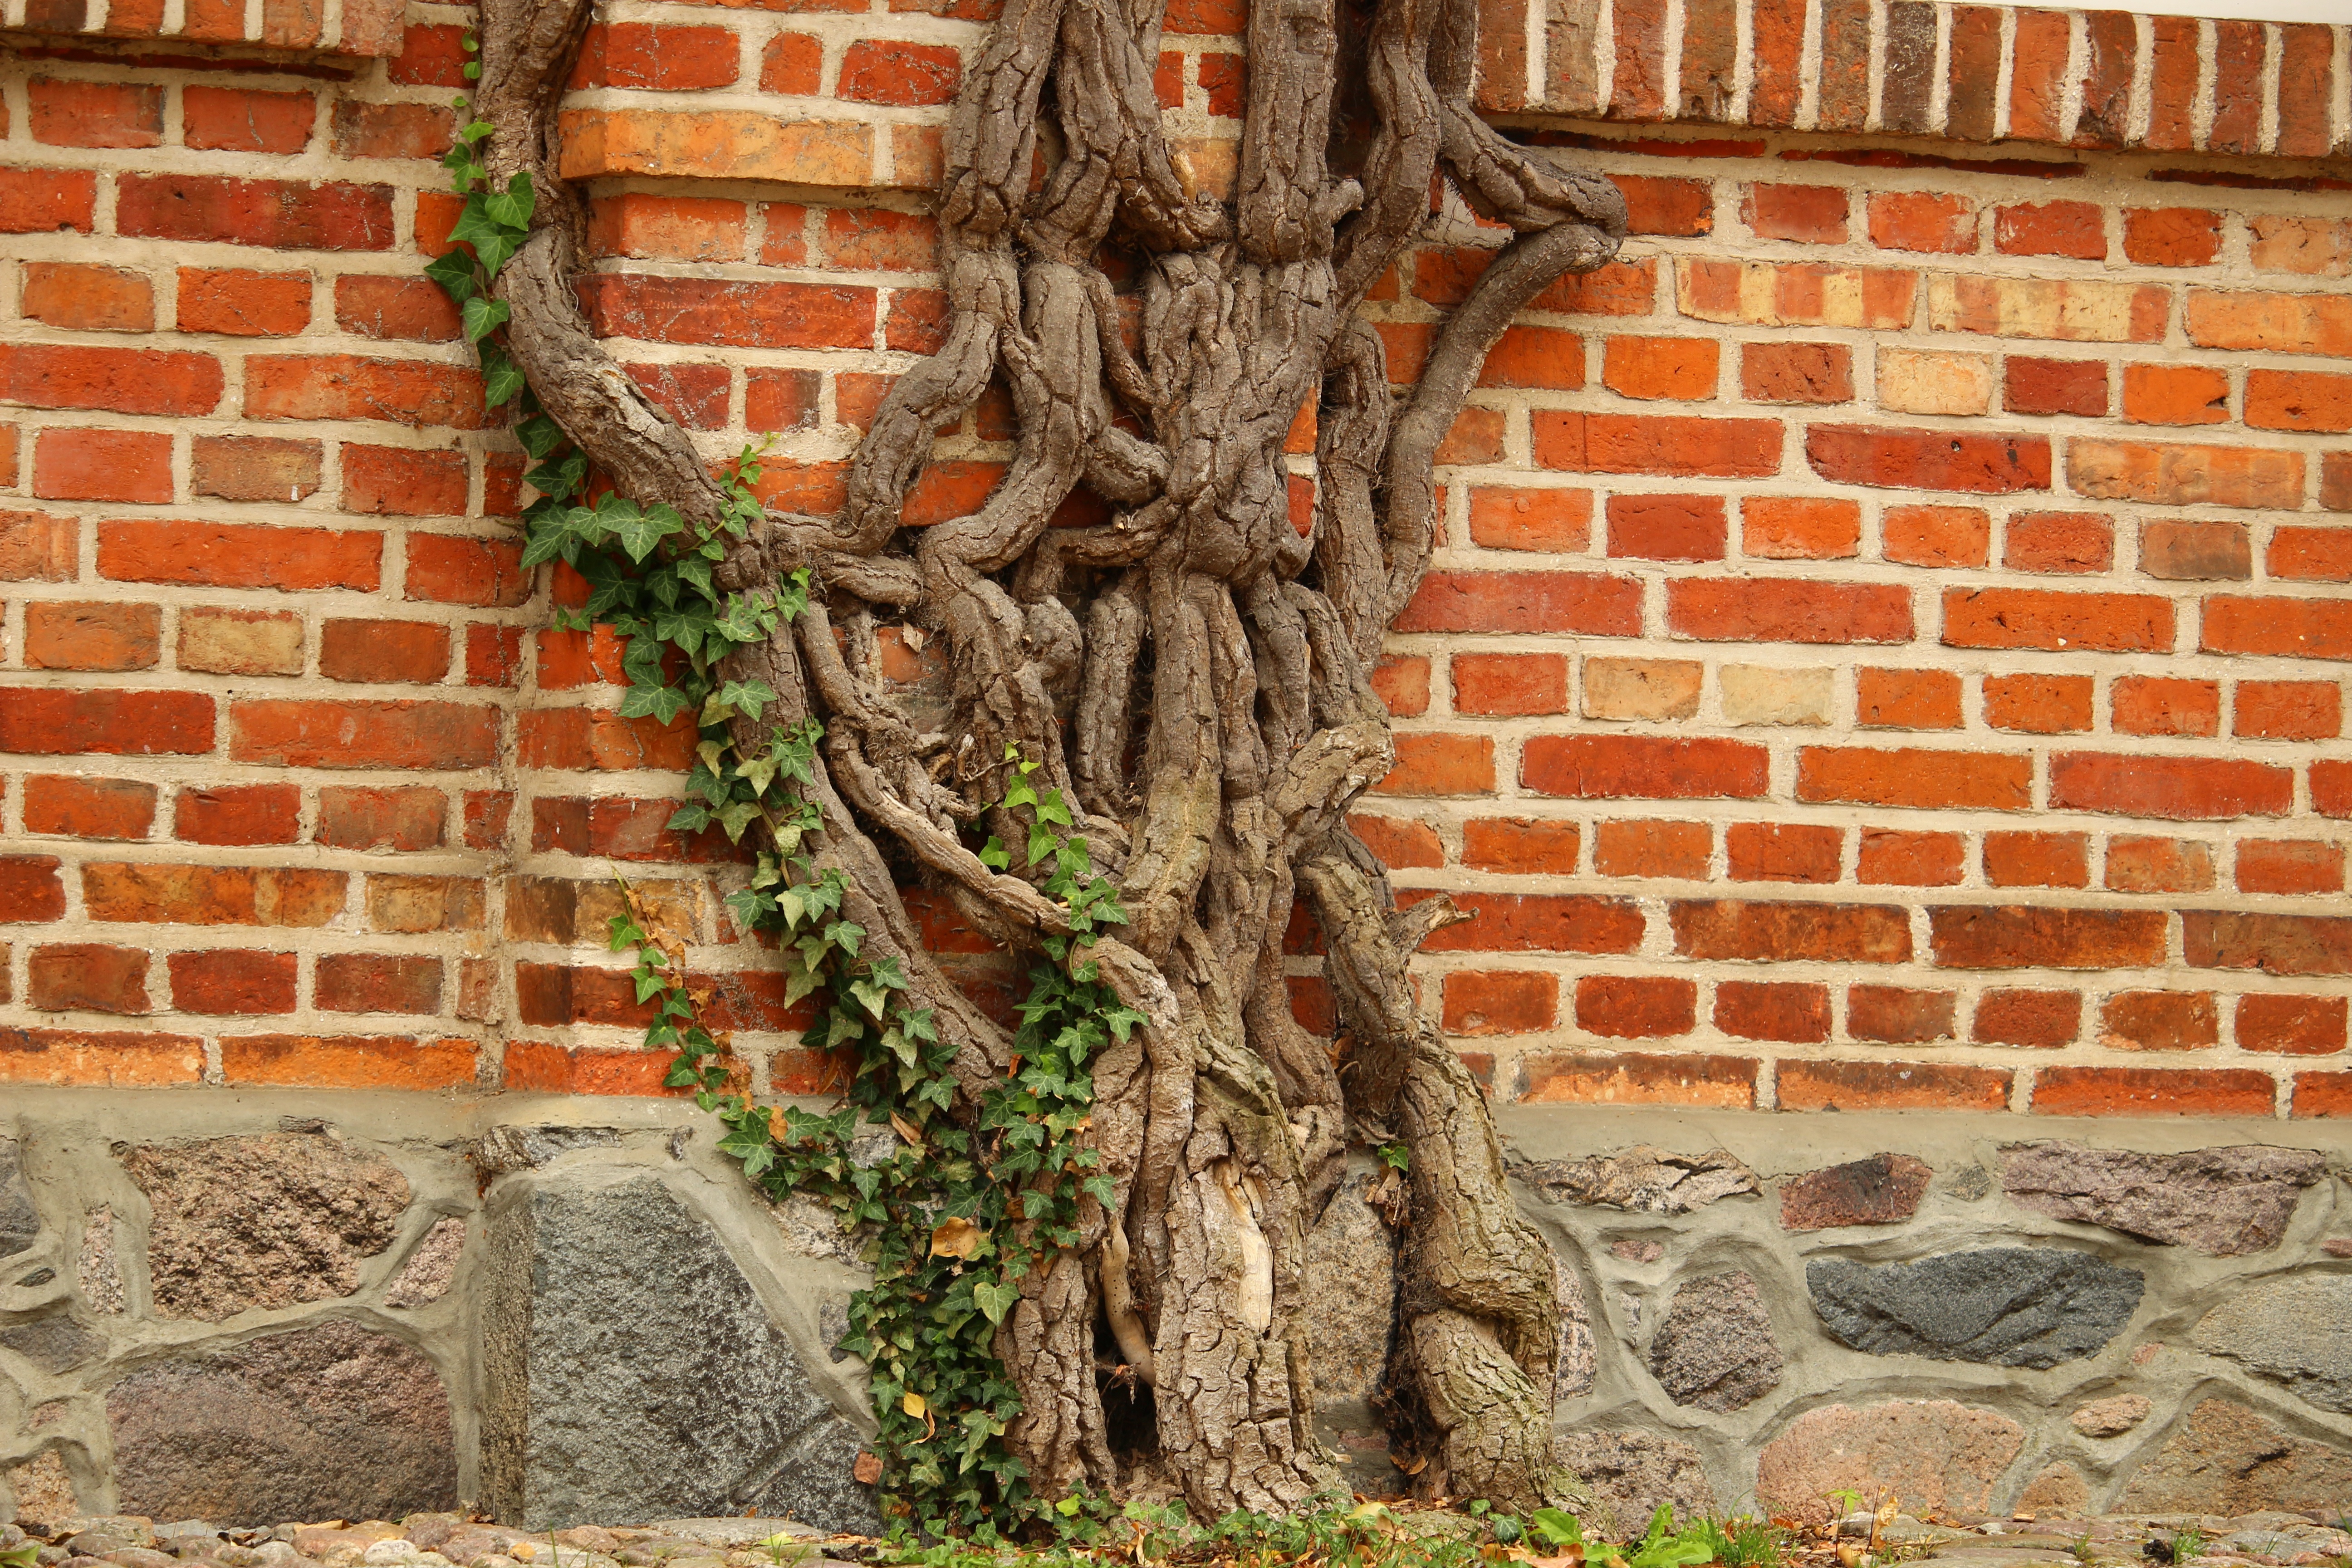
plant, wine, window, wall, property, stone wall, brick, root, courtyard, engine, gnarled, brickwork